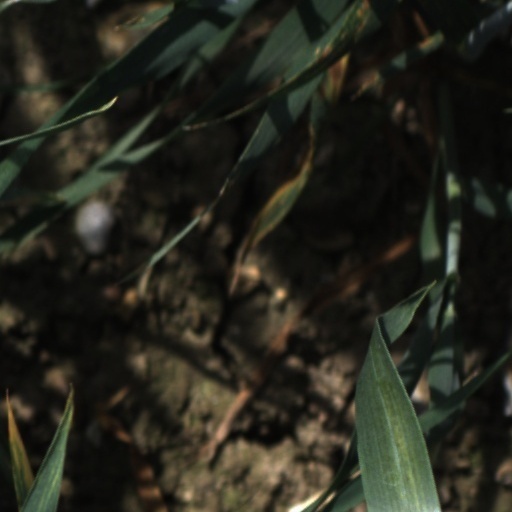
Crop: wheat